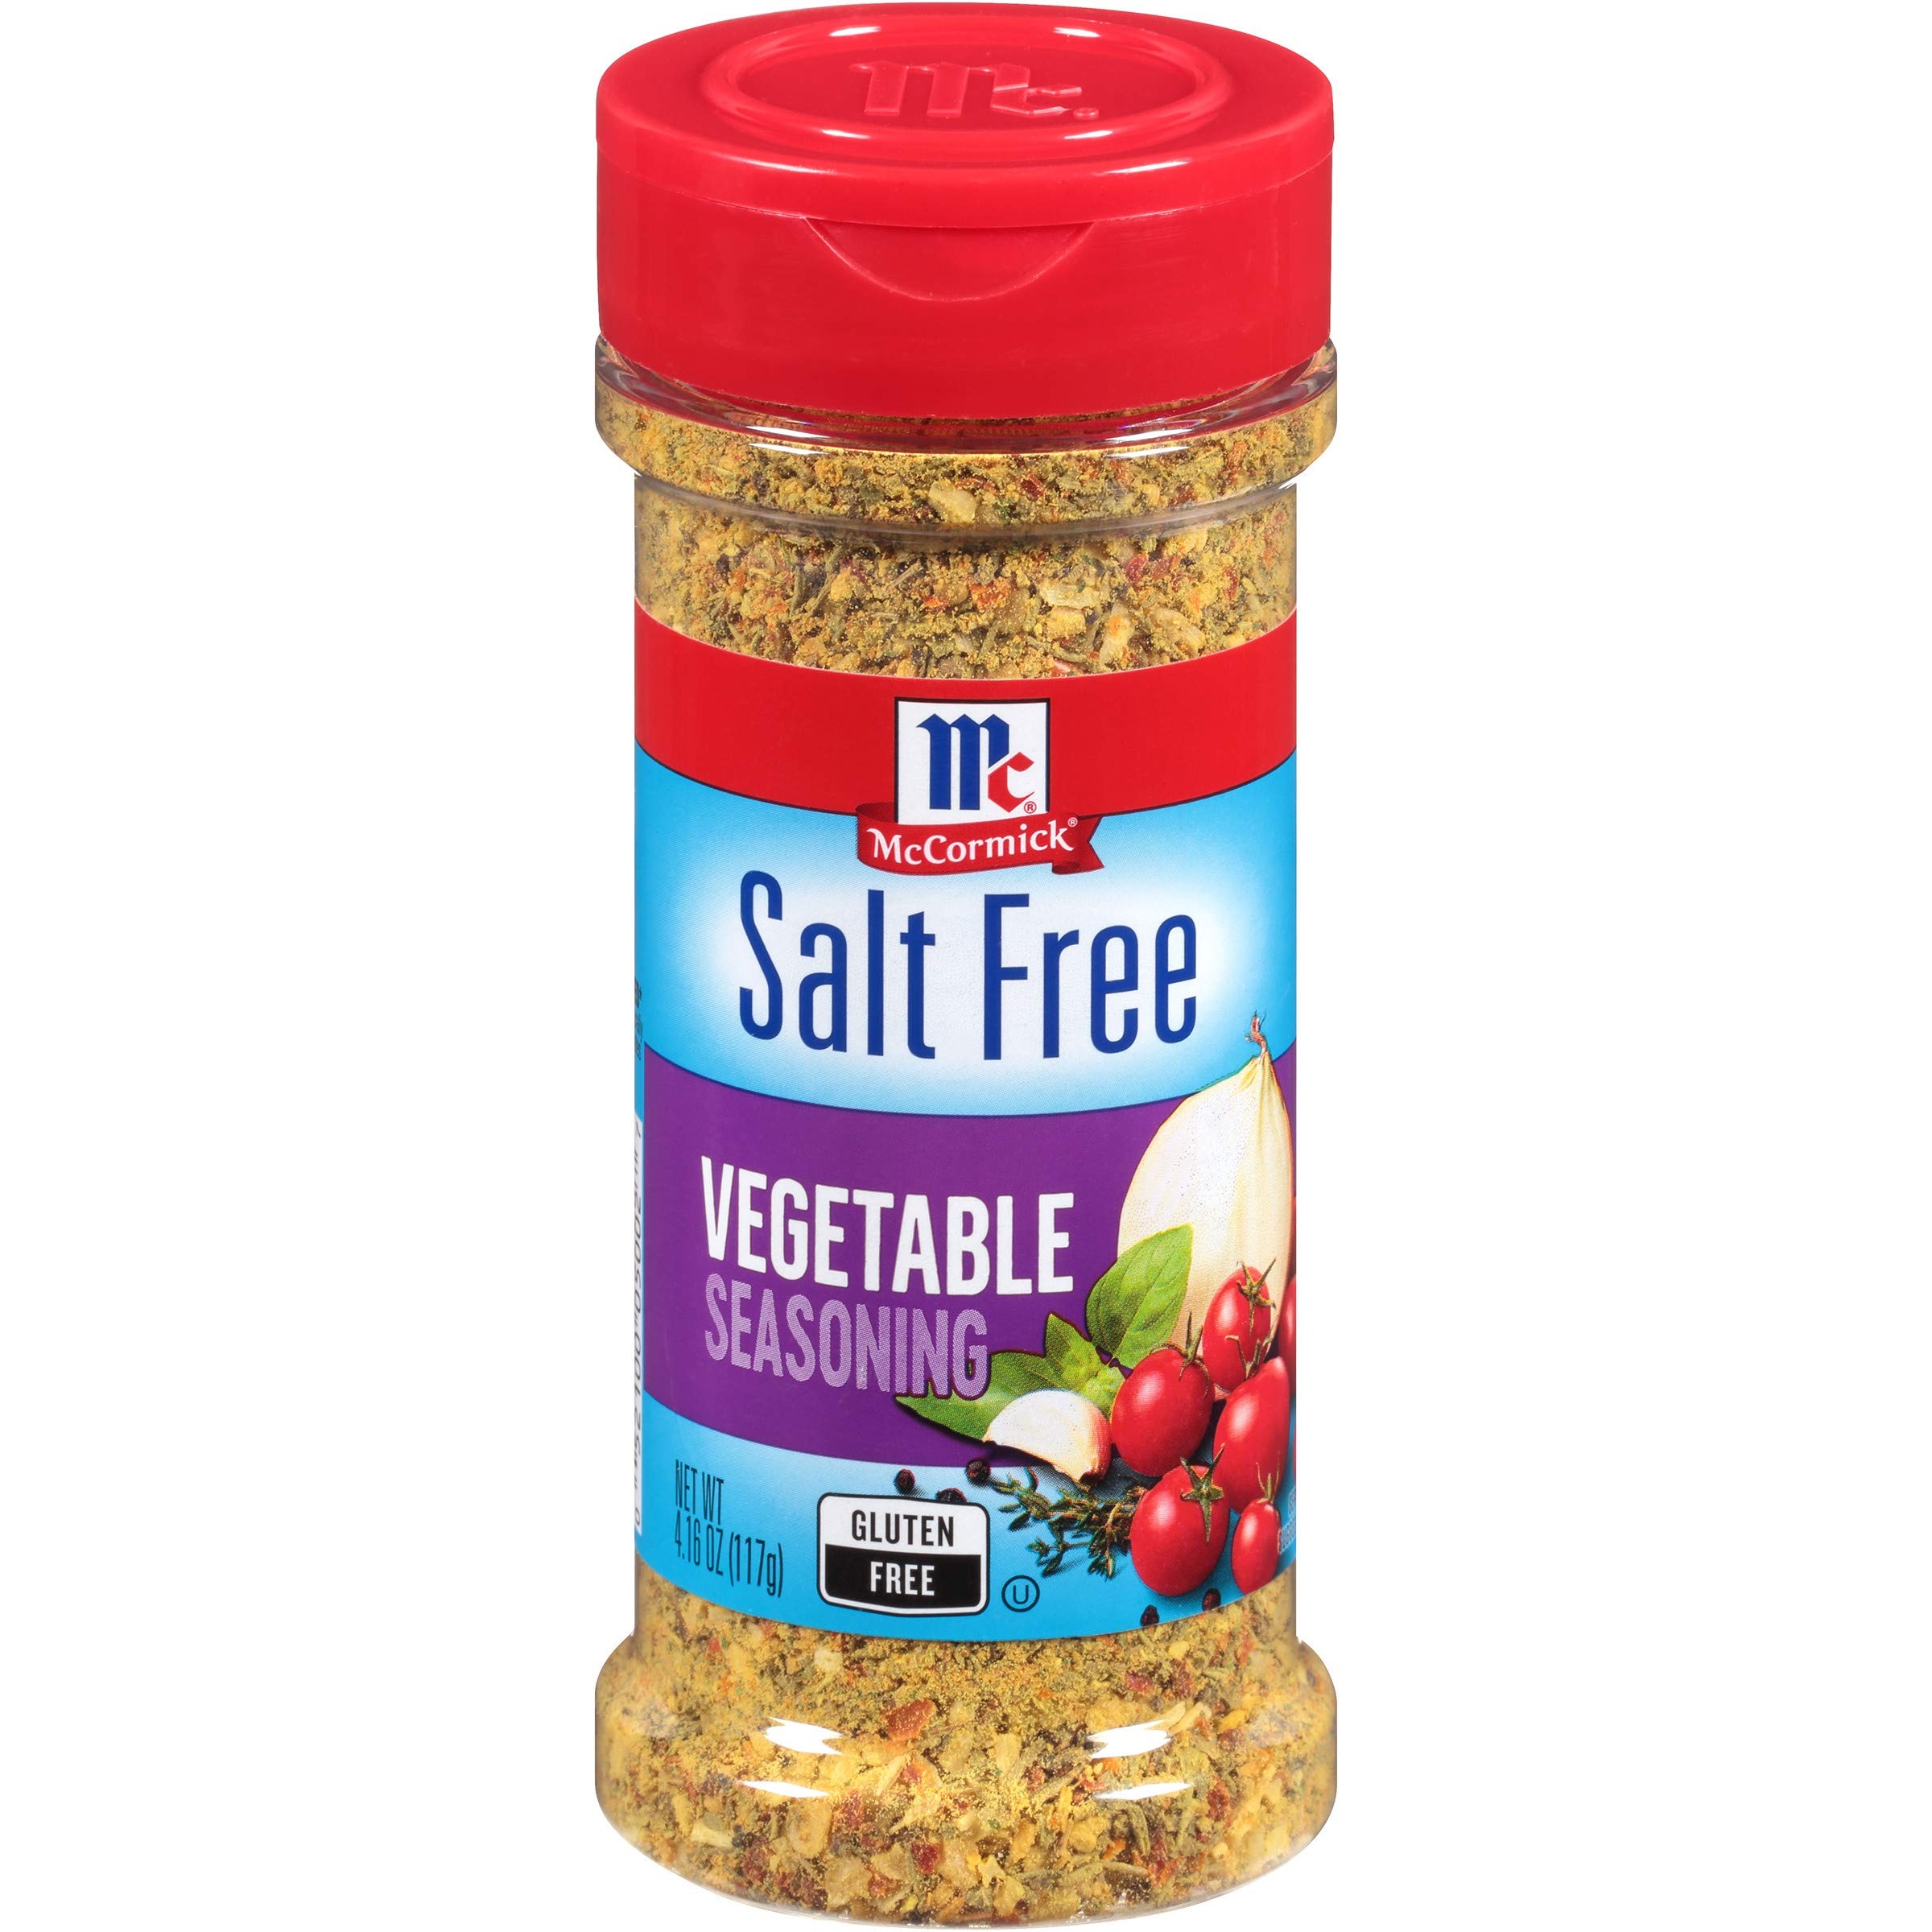
Item Name: McCormick Salt Free Vegetable Seasoning, 4.16 oz
Value: nan
Unit: None

Price: 4.68